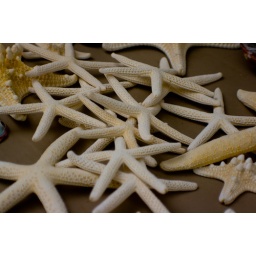
Star fish on a display table at a crafts market in St. Augustine, FL.